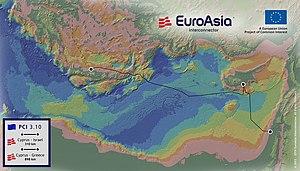
L'EuroAsia Interconnector est un projet de ligne CCHT destiné à relier les réseaux électriques de trois pays : Grèce, Chypre et Israël.